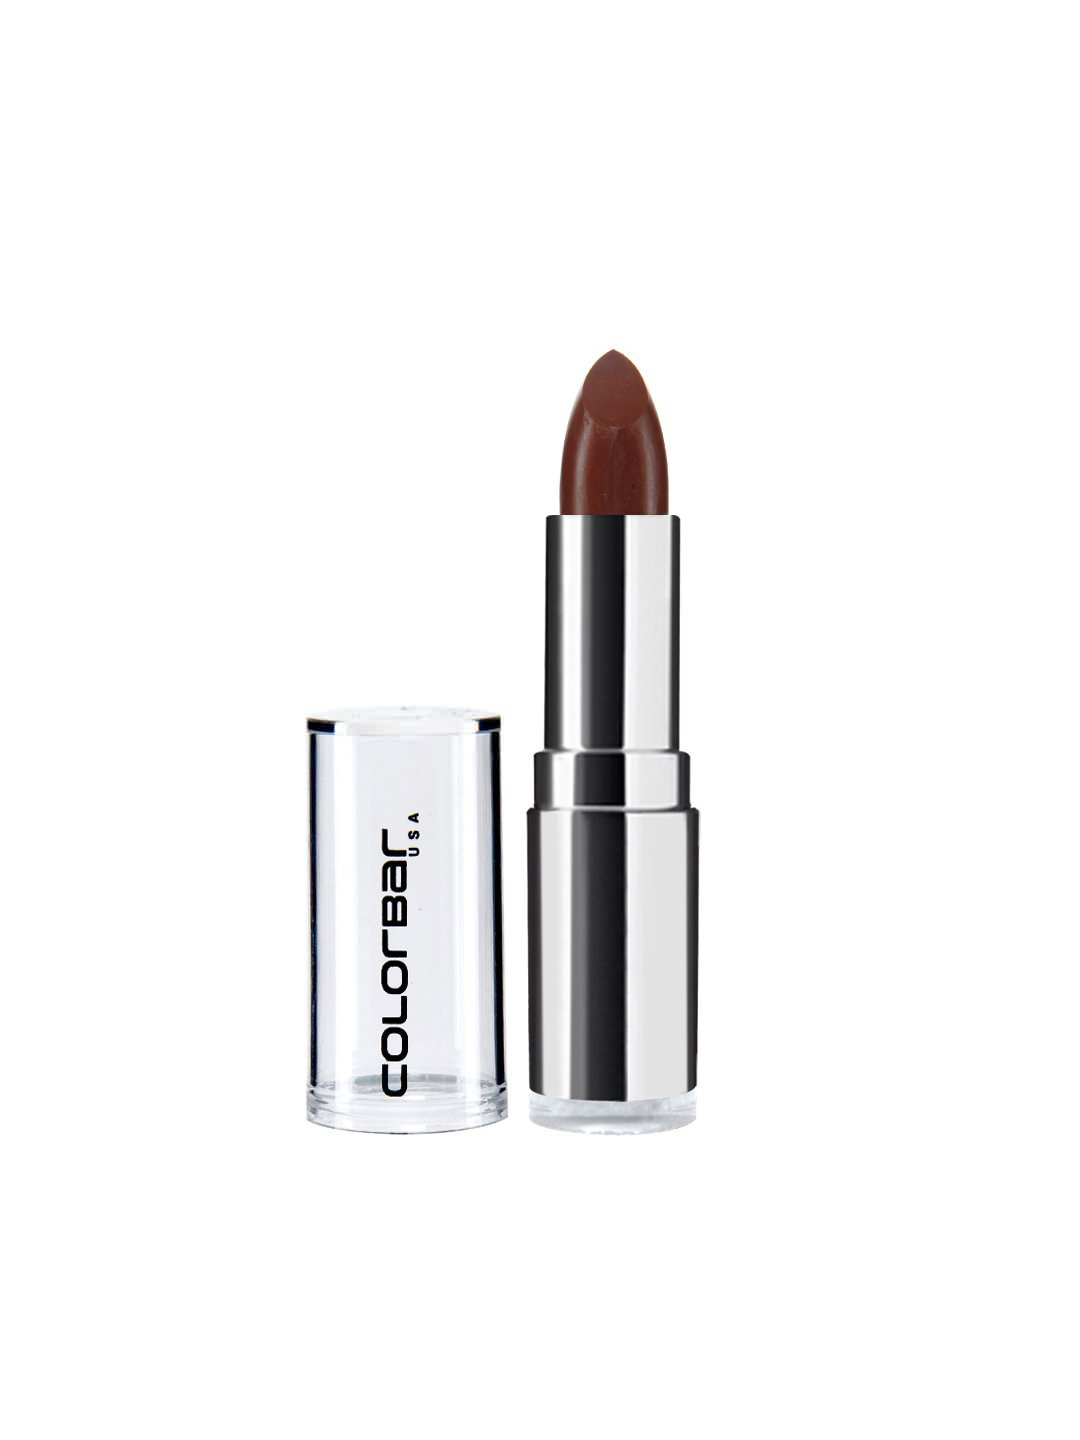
Colorbar Velvet Matte Bronx Lipstick 40 BR
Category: Personal Care / Lips / Lipstick
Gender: Women
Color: Brown
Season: Spring 2017
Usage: Casual